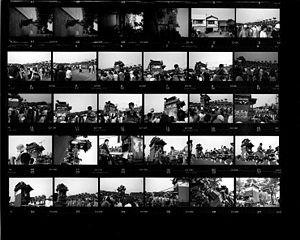
Planche-contact d'un film 35 mm (24x36 mm) noir-et-blanc.
Un tirage contact est une opération photographique qui permet d'obtenir sur papier photosensible la version positive d'un négatif. Il est réalisé sans agrandisseur, en posant le négatif développé directement au contact du papier photographique, et en éclairant l'ensemble. Les images ainsi obtenues ont alors exactement les dimensions des images du négatif.